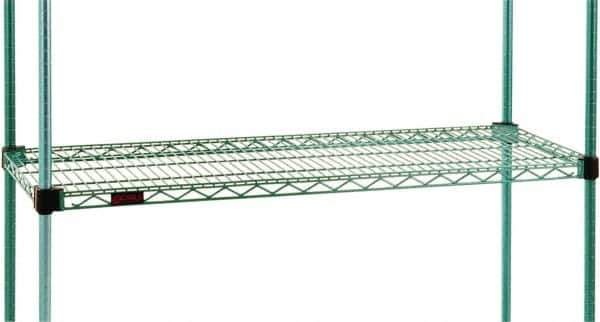
Eagle MHC - 54" Wide, 18 High, Open Shelving Accessory/Component - Steel with Epoxy Coating, Epoxy Coated Finish, Use with Eagle MHC Shelving
Item #: 41553157 Brand: Eagle MHC Model #: QA1854E Exact Tooling IR#: 04 Product Specifications Type Shelf For Use With Eagle MHC Shelving Width (Inch) 54 Width (Feet) 4.50 Height (Feet) 1.500 Height (Inch) 18 Load Capacity (Lb.) 800.000 Color Green Epoxy Finish/Coating Epoxy Coated Material Steel w/Epoxy Coating
Brand: Eagle MHC
Category: Business & Industrial > Industrial Storage > Industrial Shelving